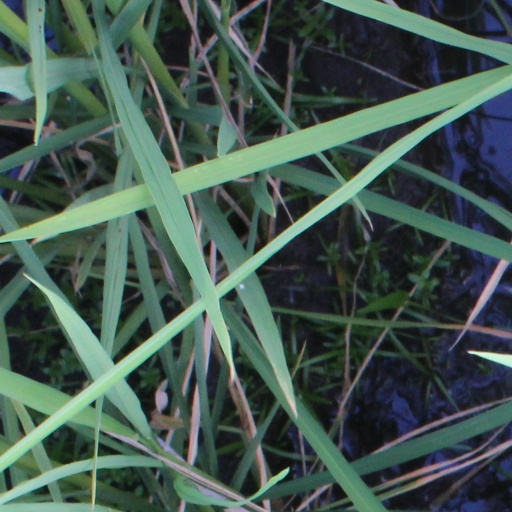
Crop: rice